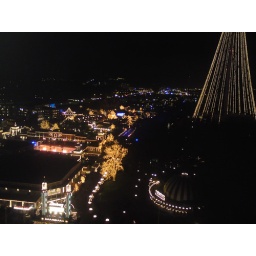
View from the roof of Gothia Tower 1, over Liseberg when Scandinavias largest christmas market lights up